PCI Express

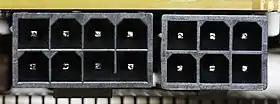
8-pin (left) and 6-pin (right) power connectors used on PCI Express cards

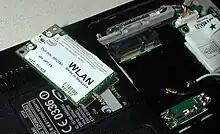
A WLAN PCI Express Mini Card and its connector

Conceptually, the PCI Express bus is a high-speed serial replacement of the older PCI/PCI-X bus. One of the key differences between the PCI Express bus and the older PCI is the bus topology; PCI uses a shared parallel bus architecture, in which the PCI host and all devices share a common set of address, data, and control lines. In contrast, PCI Express is based on point-to-point topology, with separate serial links connecting every device to the root complex (host). Because of its shared bus topology, access to the older PCI bus is arbitrated (in the case of multiple masters), and limited to one master at a time, in a single direction. Furthermore, the older PCI clocking scheme limits the bus clock to the slowest peripheral on the bus (regardless of the devices involved in the bus transaction). In contrast, a PCI Express bus link supports full-duplex communication between any two endpoints, with no inherent limitation on concurrent access across multiple endpoints.